Lithuanian Sanitary Aid Society

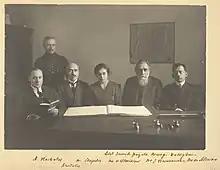
Board of the Lithuanian Sanitary Aid Society around 1922–1924. Alseikienė sits in the middle and Alseika sits on the right

In early 1918, Minsk was occupied by the Germans. At the time, two Lithuanian physicians husband Danielius Alseika and wife Veronika Alseikienė worked at a war hospital which was not evacuated to Russia. Together with and others, they established the Lithuanian Sanitary Aid Society. Through Alseikienė's acquaintance from the university, German officer Werner Miller, the society obtained permission to provide sanitary inspections and vaccinations to numerous war refugees who traveled through Minsk attempting to return from Russia. Due to outbreaks of infectious diseases, the refugees needed to obtain a sanitary inspection certificate to avoid quarantine. The society provides such certificates for a small fee. Using the collected funds, the society cheaply purchased equipment and inventory of the war hospital. It then relocated and established a hospital in Vilnius.